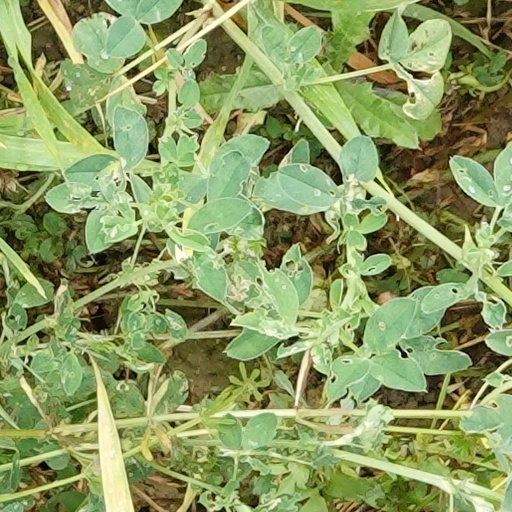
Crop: wheat